Koba Zakadze

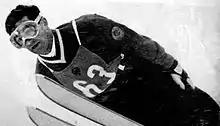
Koba Tsakadze c. 1963

Koba Tsakadze (born 19 May 1934 in Bakuriani) is a Georgian ski jumper who competed from 1955 to 1972 for the Soviet Union. He won two events at Four Hills Tournament with one in 1955-56 (Innsbruck) and the other in 1960-61 (Garmisch-Partenkirchen).